The Wolseley

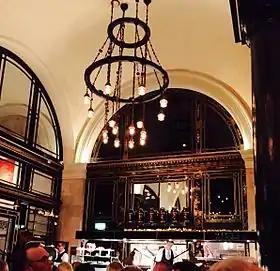
Interior view of the restaurant in 2014, showing the bar and chandelier

The six-story building was commissioned by Wolseley Motors, a part of the Vickers engineering combine, which bought the site in 1919 for a car showroom and London sales offices. It was designed by the English architect William Curtis Green, drawing inspiration from a recently constructed bank building that he had seen in Boston, Massachusetts. The building, which opened in November 1921, features Venetian and Florentine-inspired detailing, with an interior decorated with lavish marble pillars and archways. Wolseley Motors lost its long-term leadership of the British car industry in the early 1920s and fell into receivership in 1926; the Wolseley showroom was sold in June 1926.